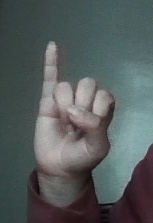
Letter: meem